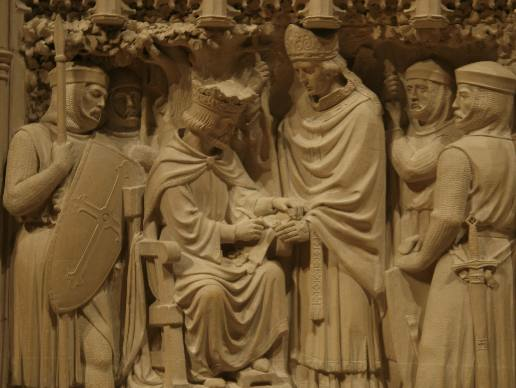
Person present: No